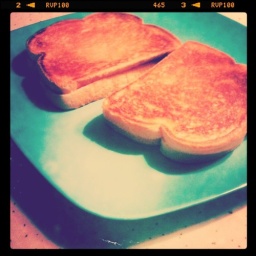
A blue plate special in my kitchen. iPhone Hipstamatic + Instagram.